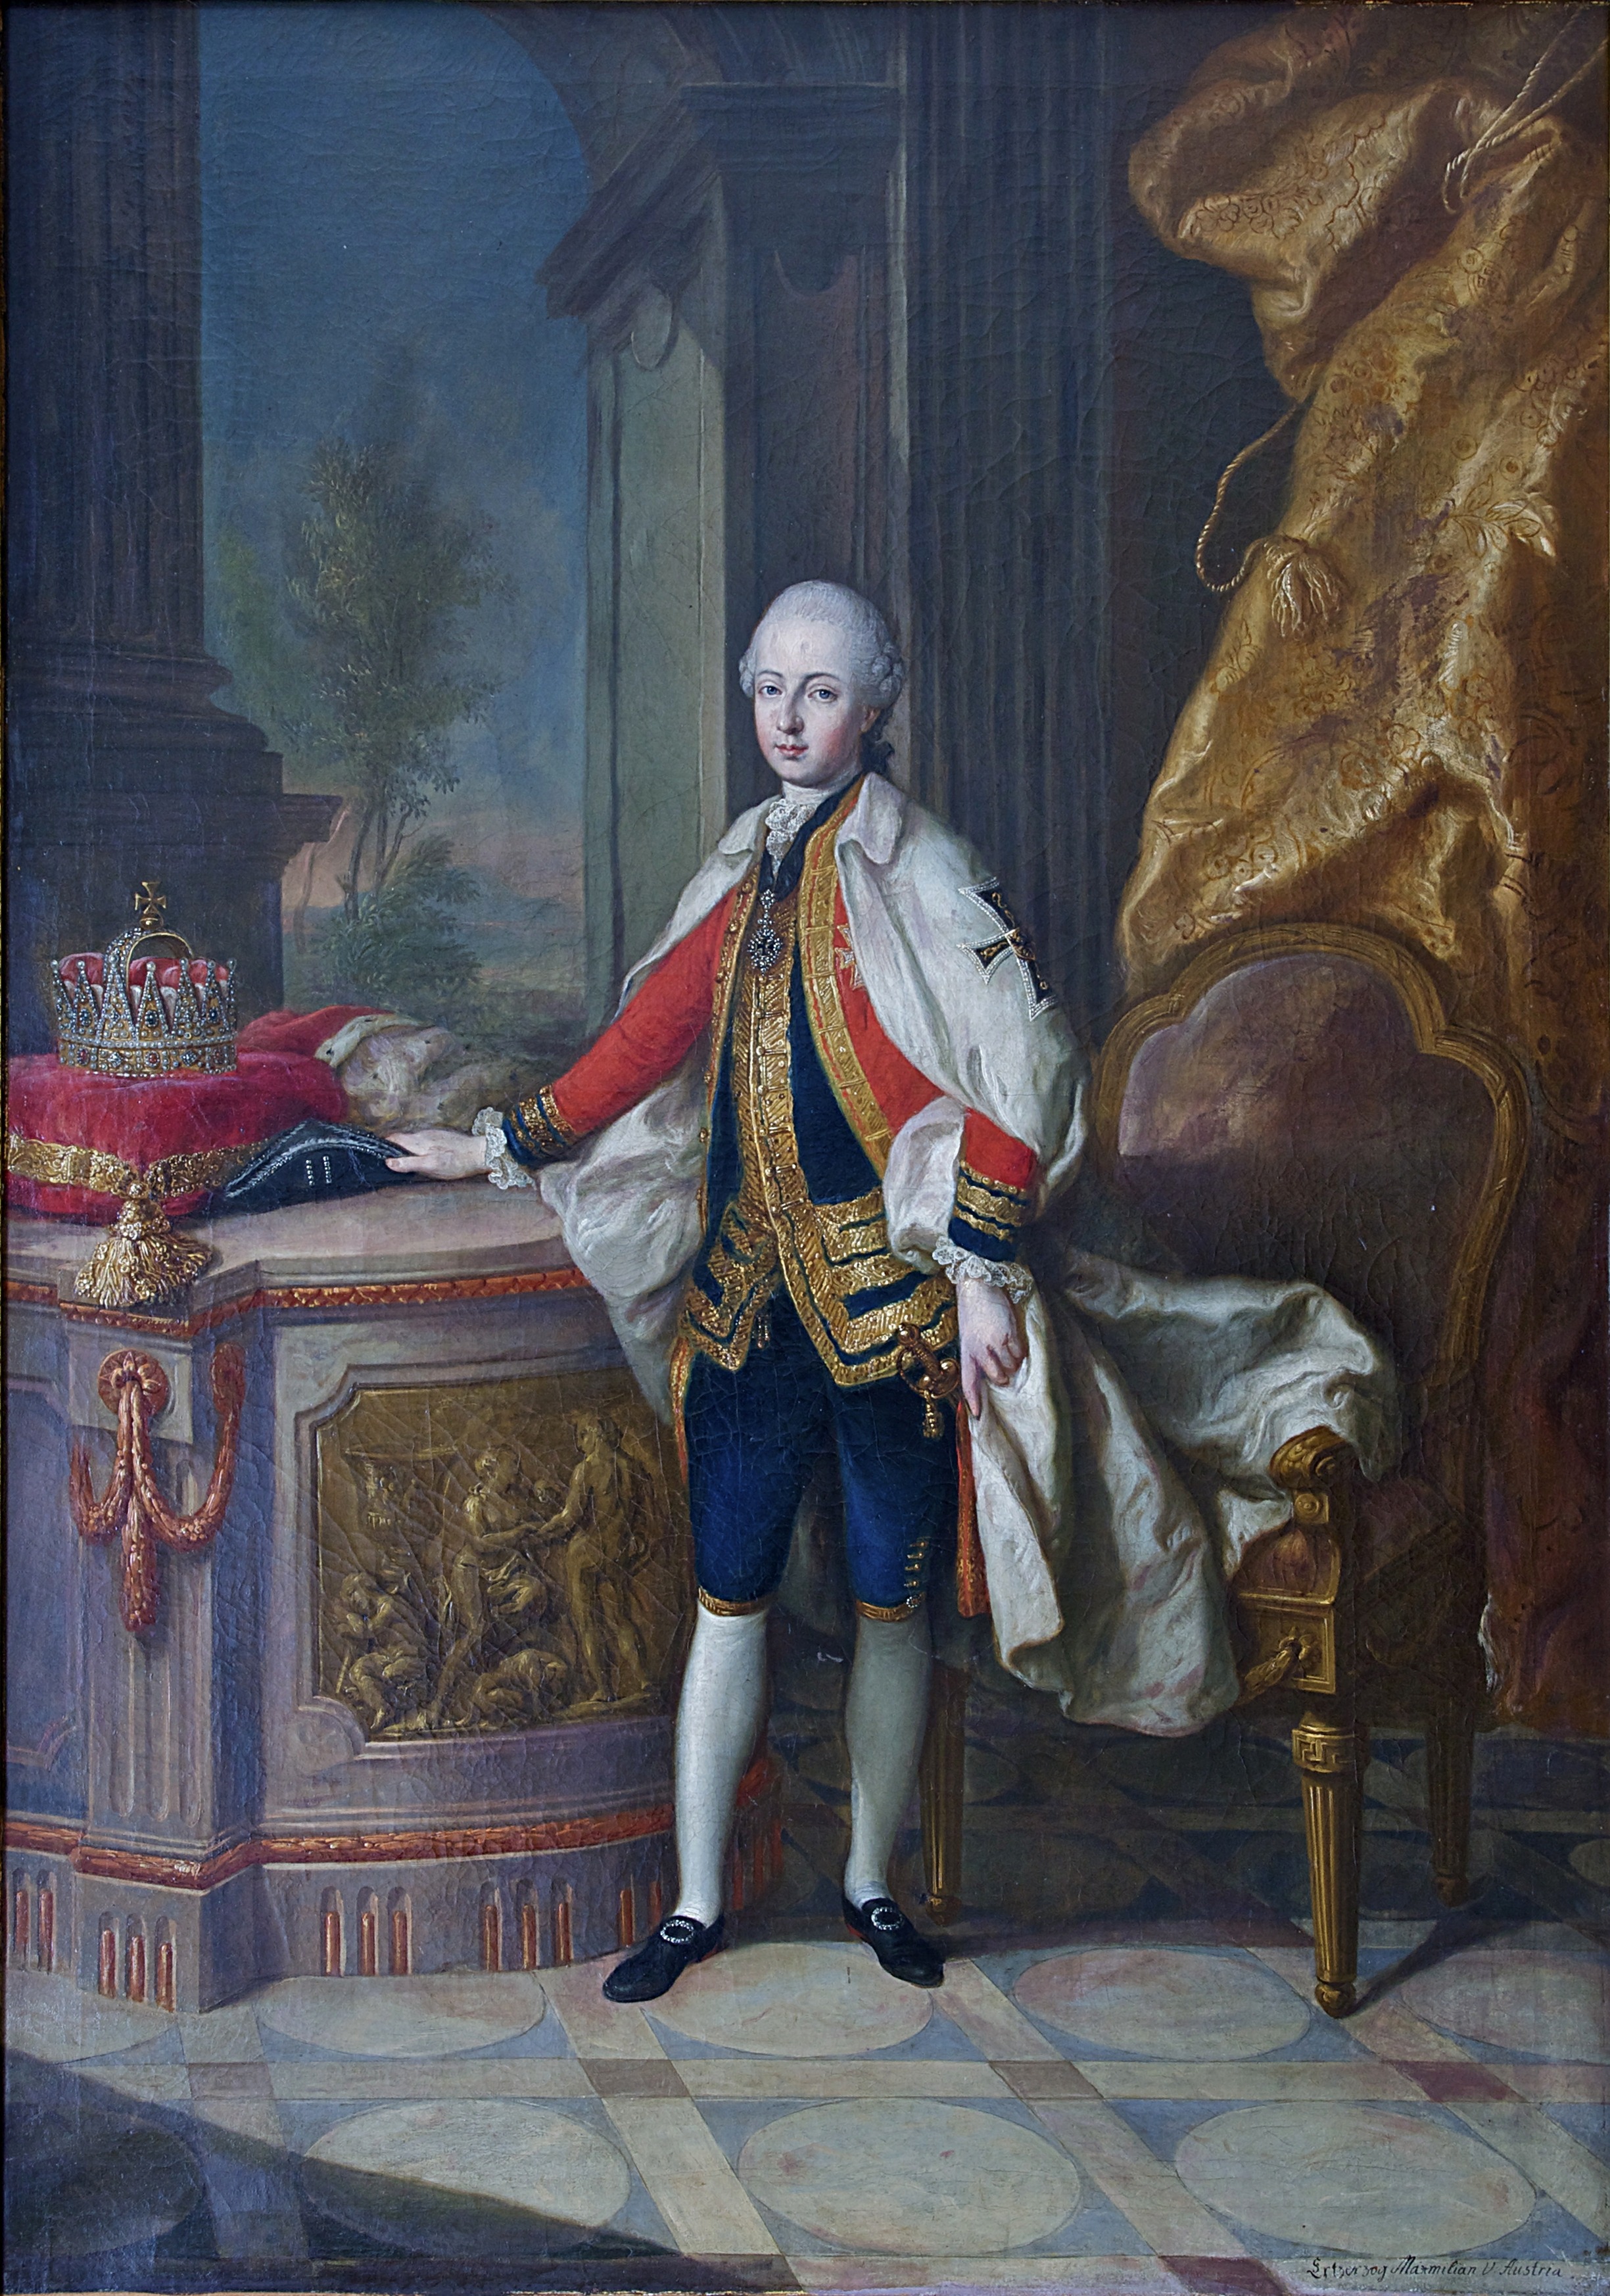
man, portrait, artistic, painting, austria, art, temple, screenshot, mythology, artistry, oil on canvas, ancient history, anton van maron, maximillian francis